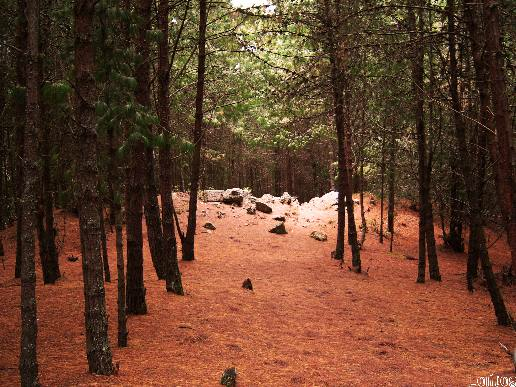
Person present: No